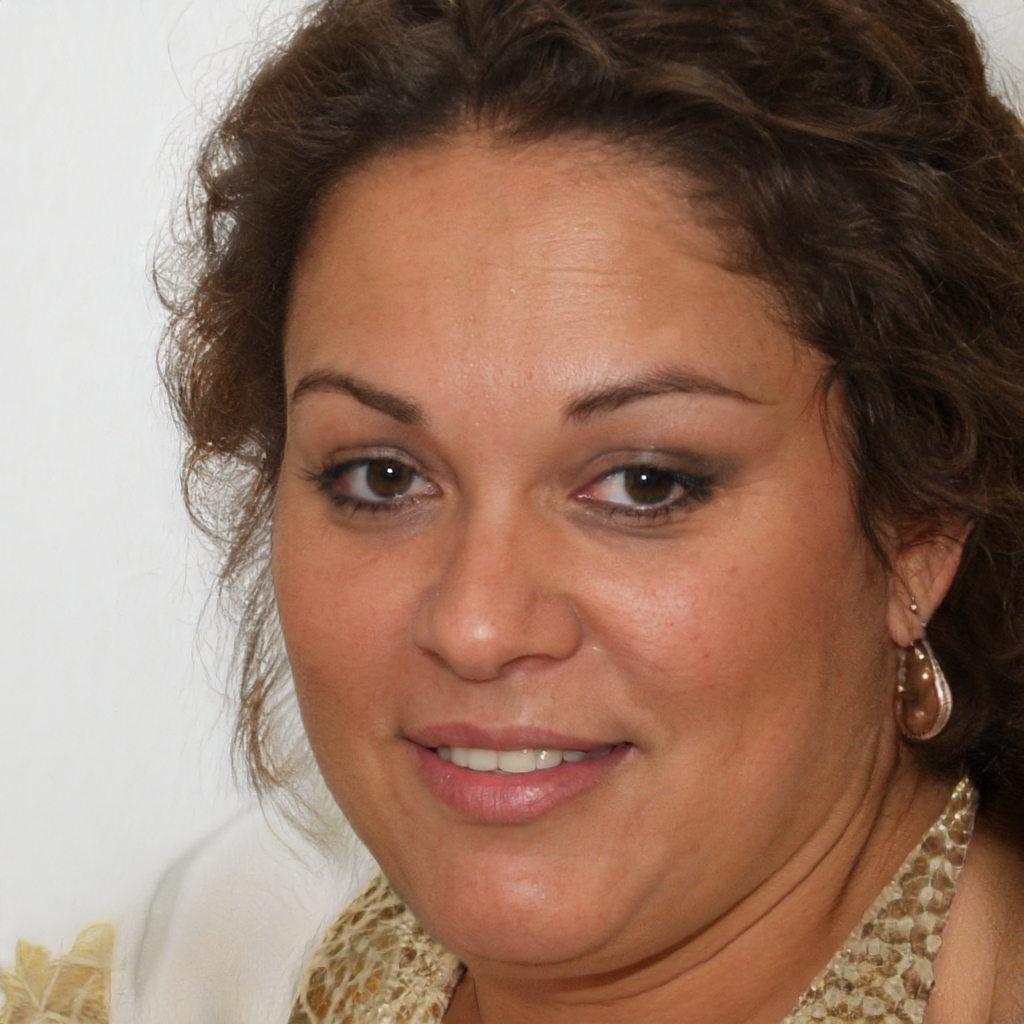
Label: Colored